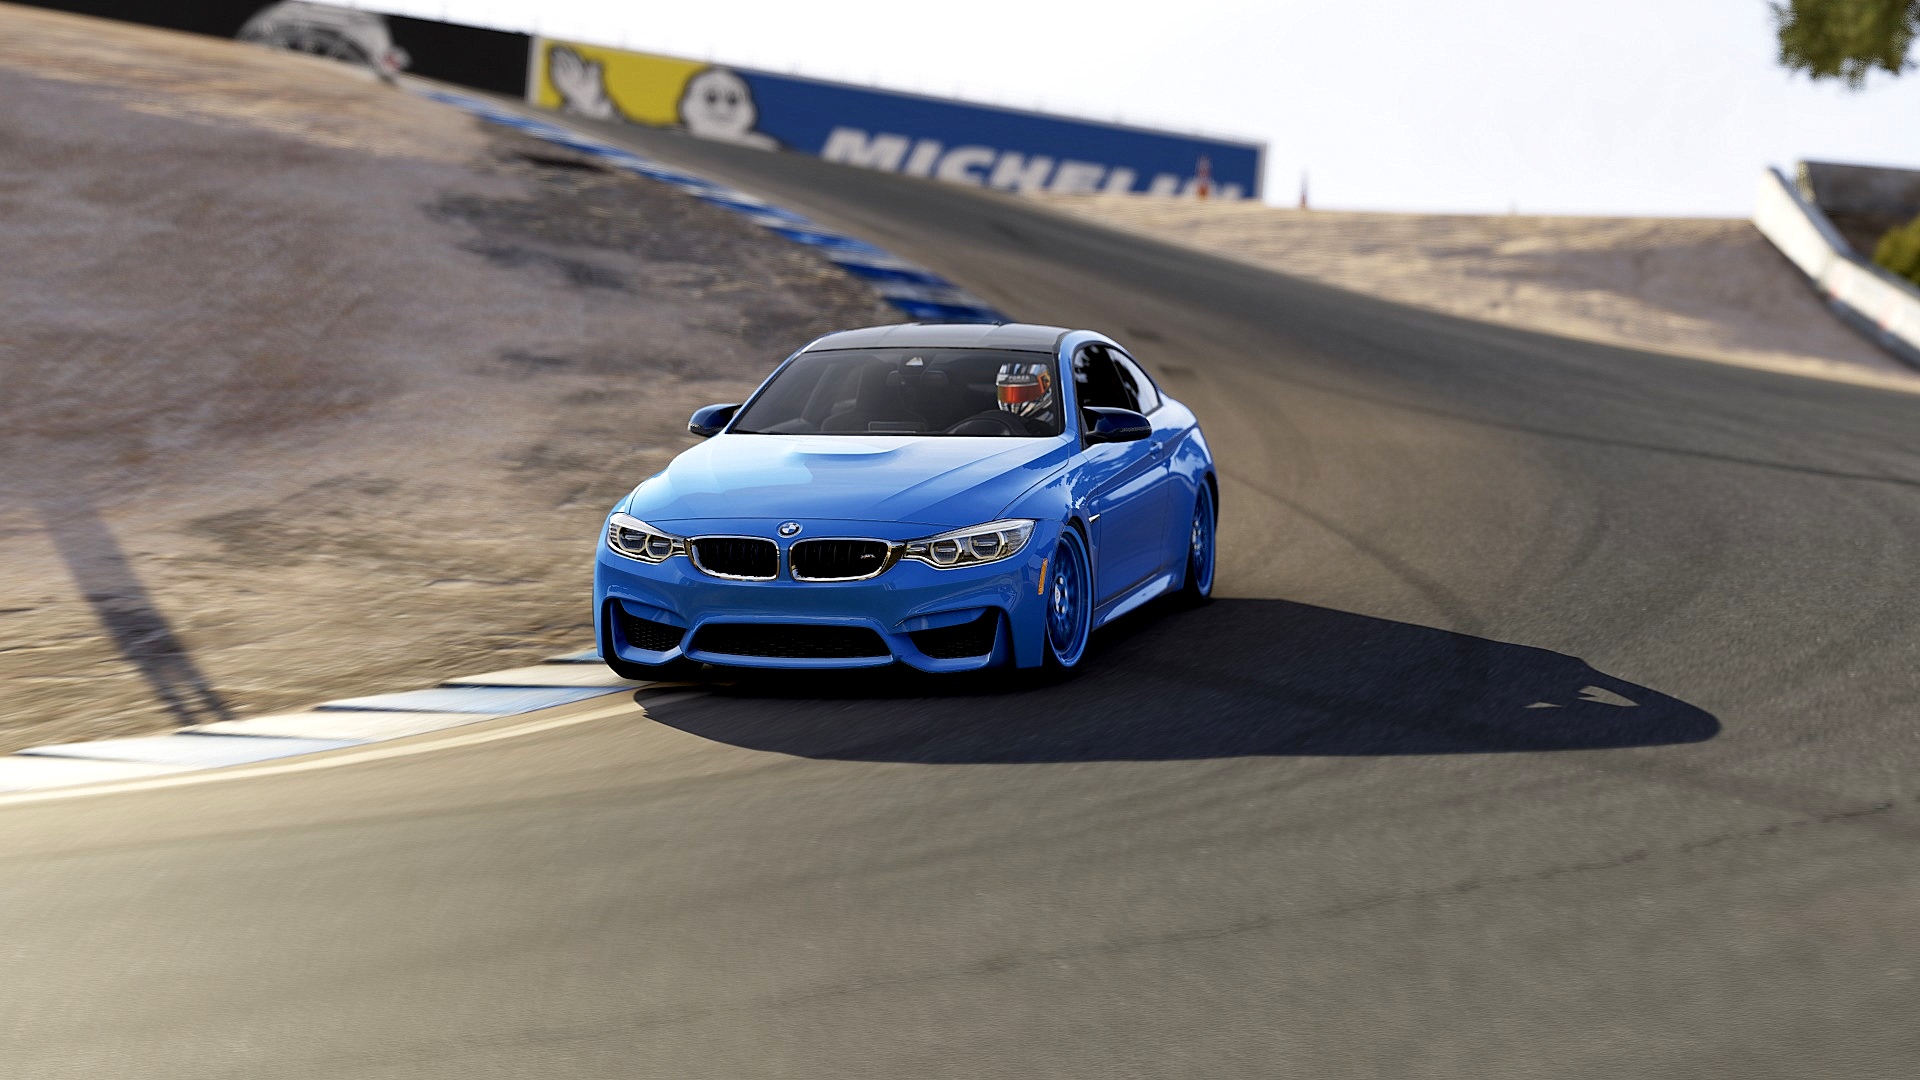
car, wheel, vehicle, sports car, race car, supercar, bmw, coupe, land vehicle, automobile make, automotive exterior, automotive design, luxury vehicle, performance car, executive car, bmw m3, sports sedan